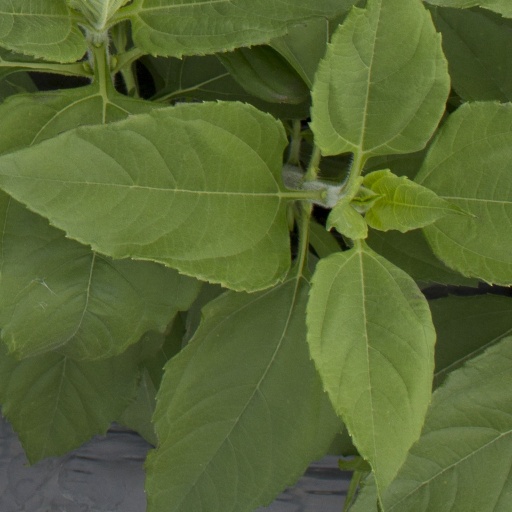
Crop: Jerusalem artichoke